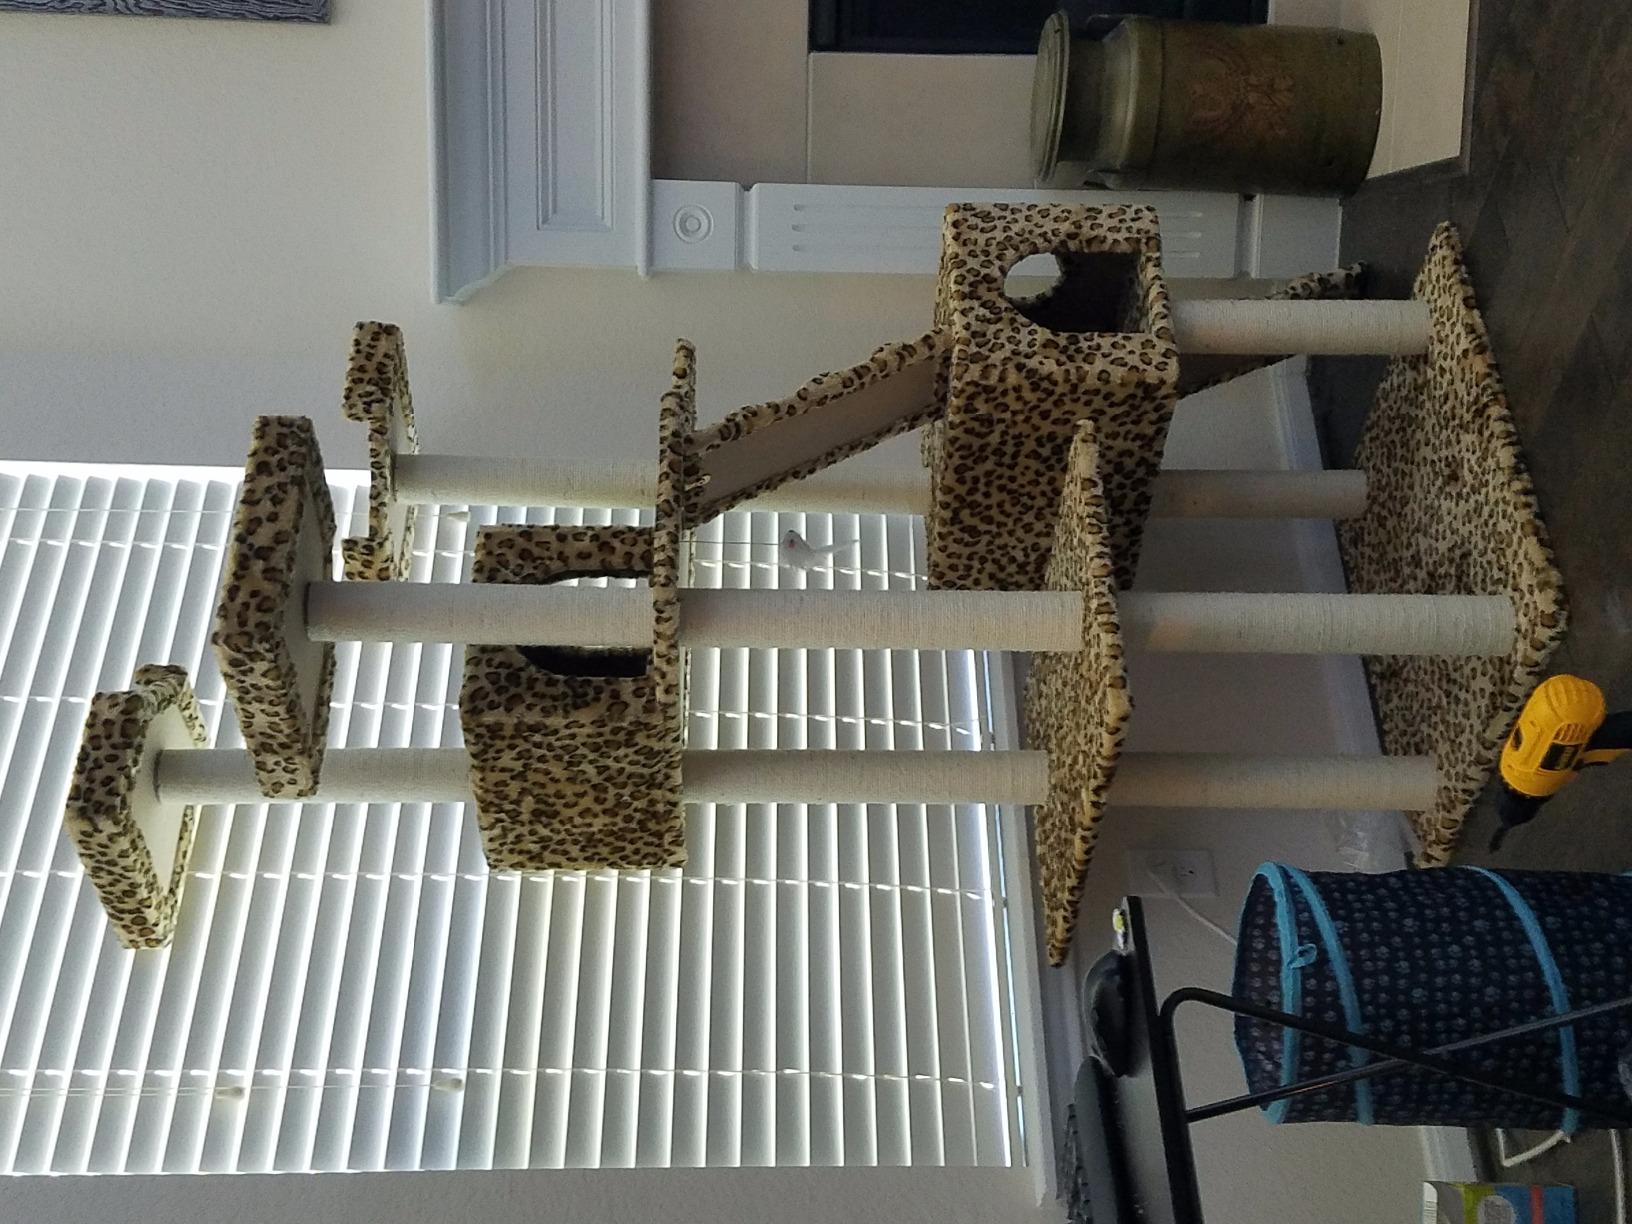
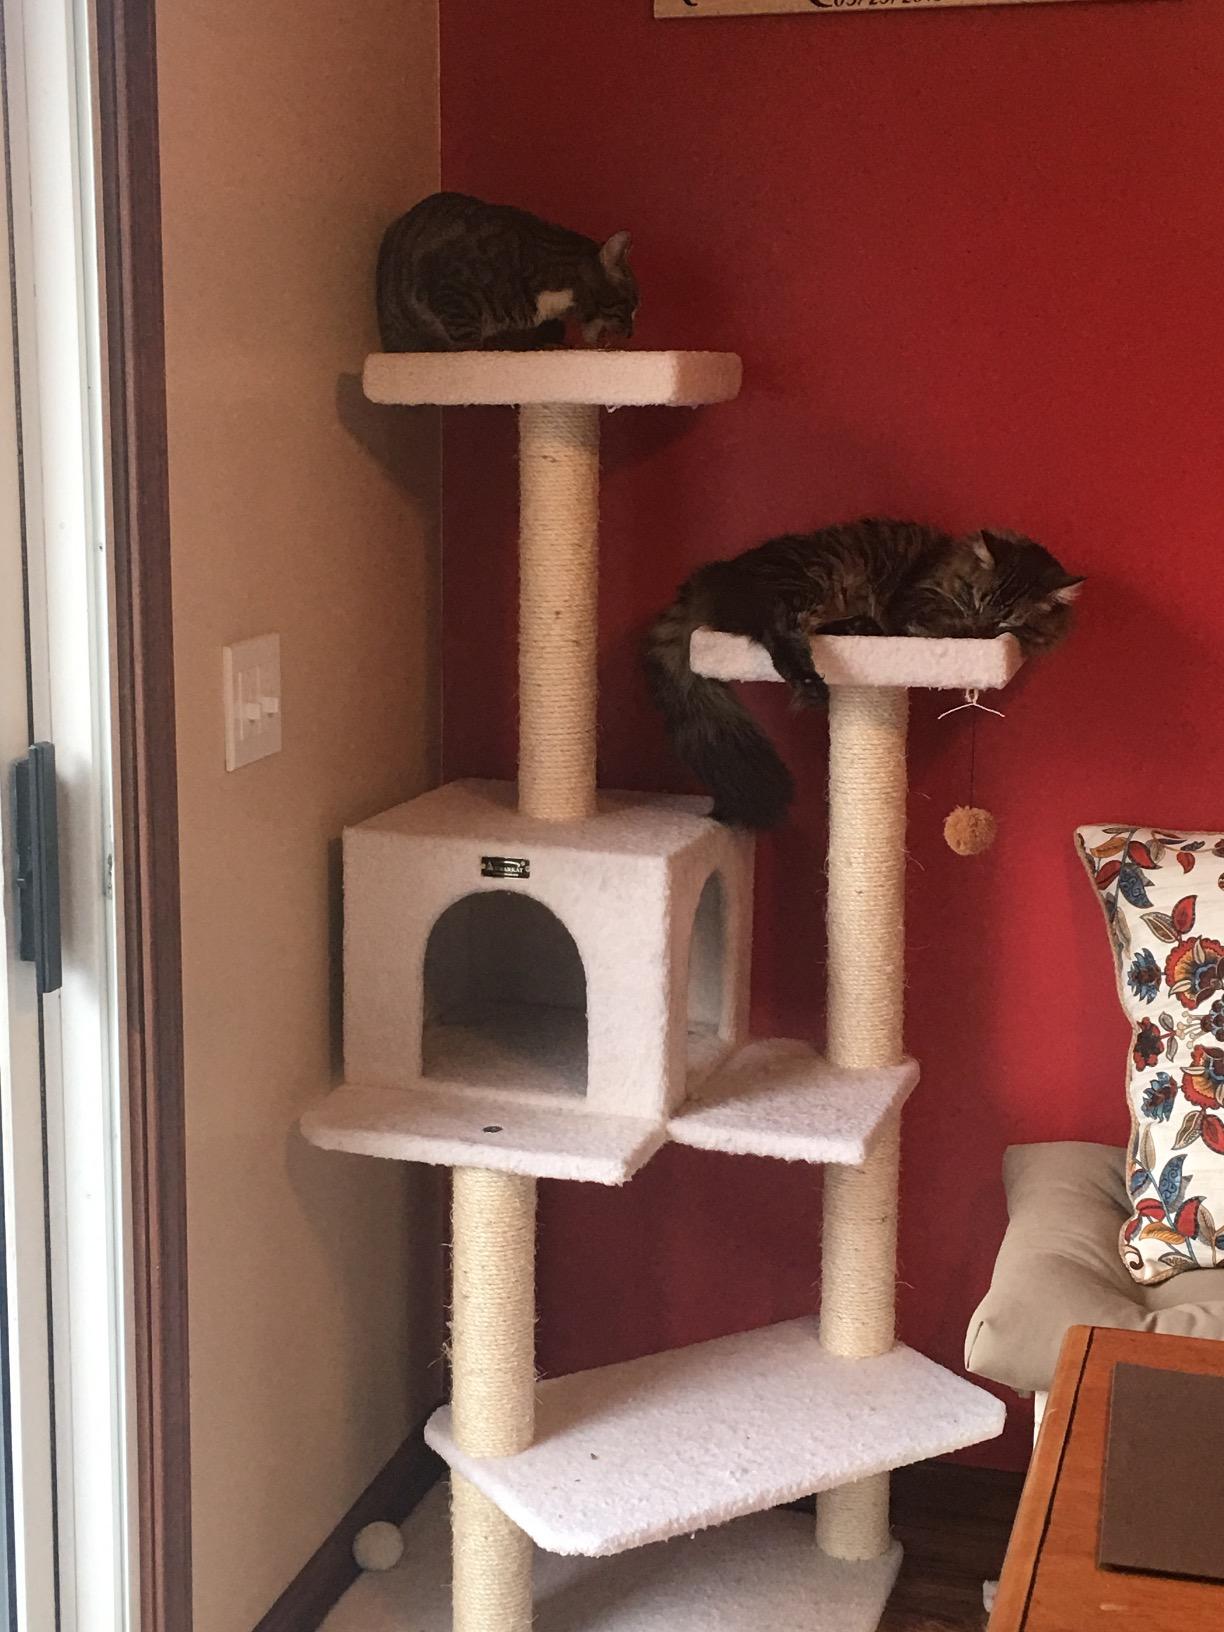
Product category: items_cat tree
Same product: no